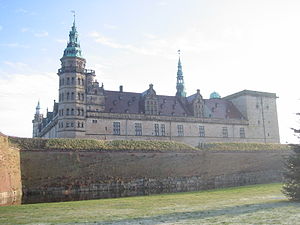
Helsingør Kommune / Billeder
Helsingør Kommune er en nordsjællandsk kommune i Region Hovedstaden med 62.695 indbyggere, og omfatter ud over den største by Helsingør, byerne Espergærde, Hellebæk/Ålsgårde og Hornbæk. Kommunen har været uforandret siden kommunalreformen i 1970.